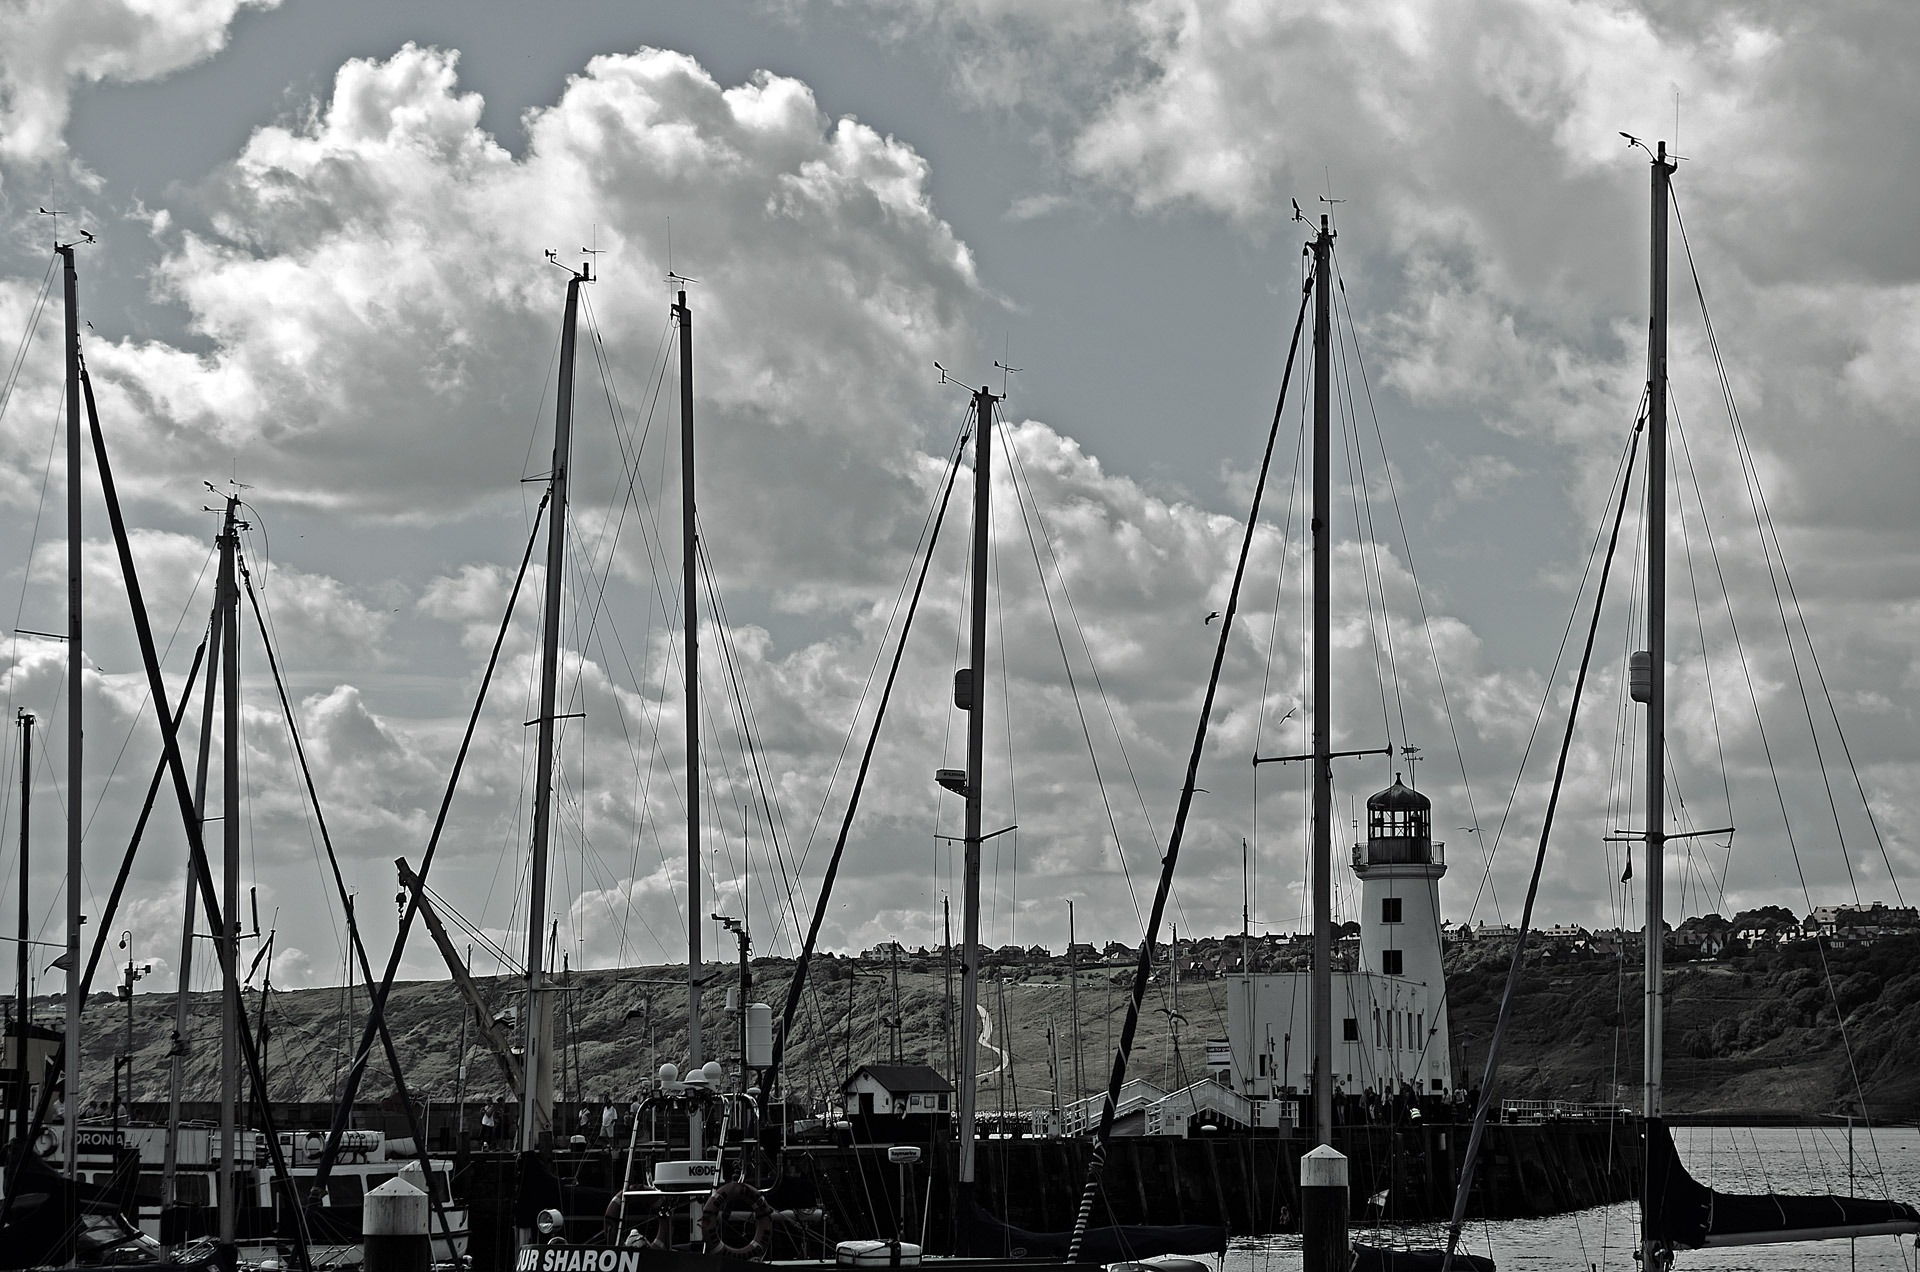
landscape, sea, dock, cloud, black and white, lighthouse, white, boat, vehicle, mast, sailing, harbor, marina, black, monochrome, england, sunny, background, boats, day, watercraft, yachts, scarborough, monochrome photography, speed boats